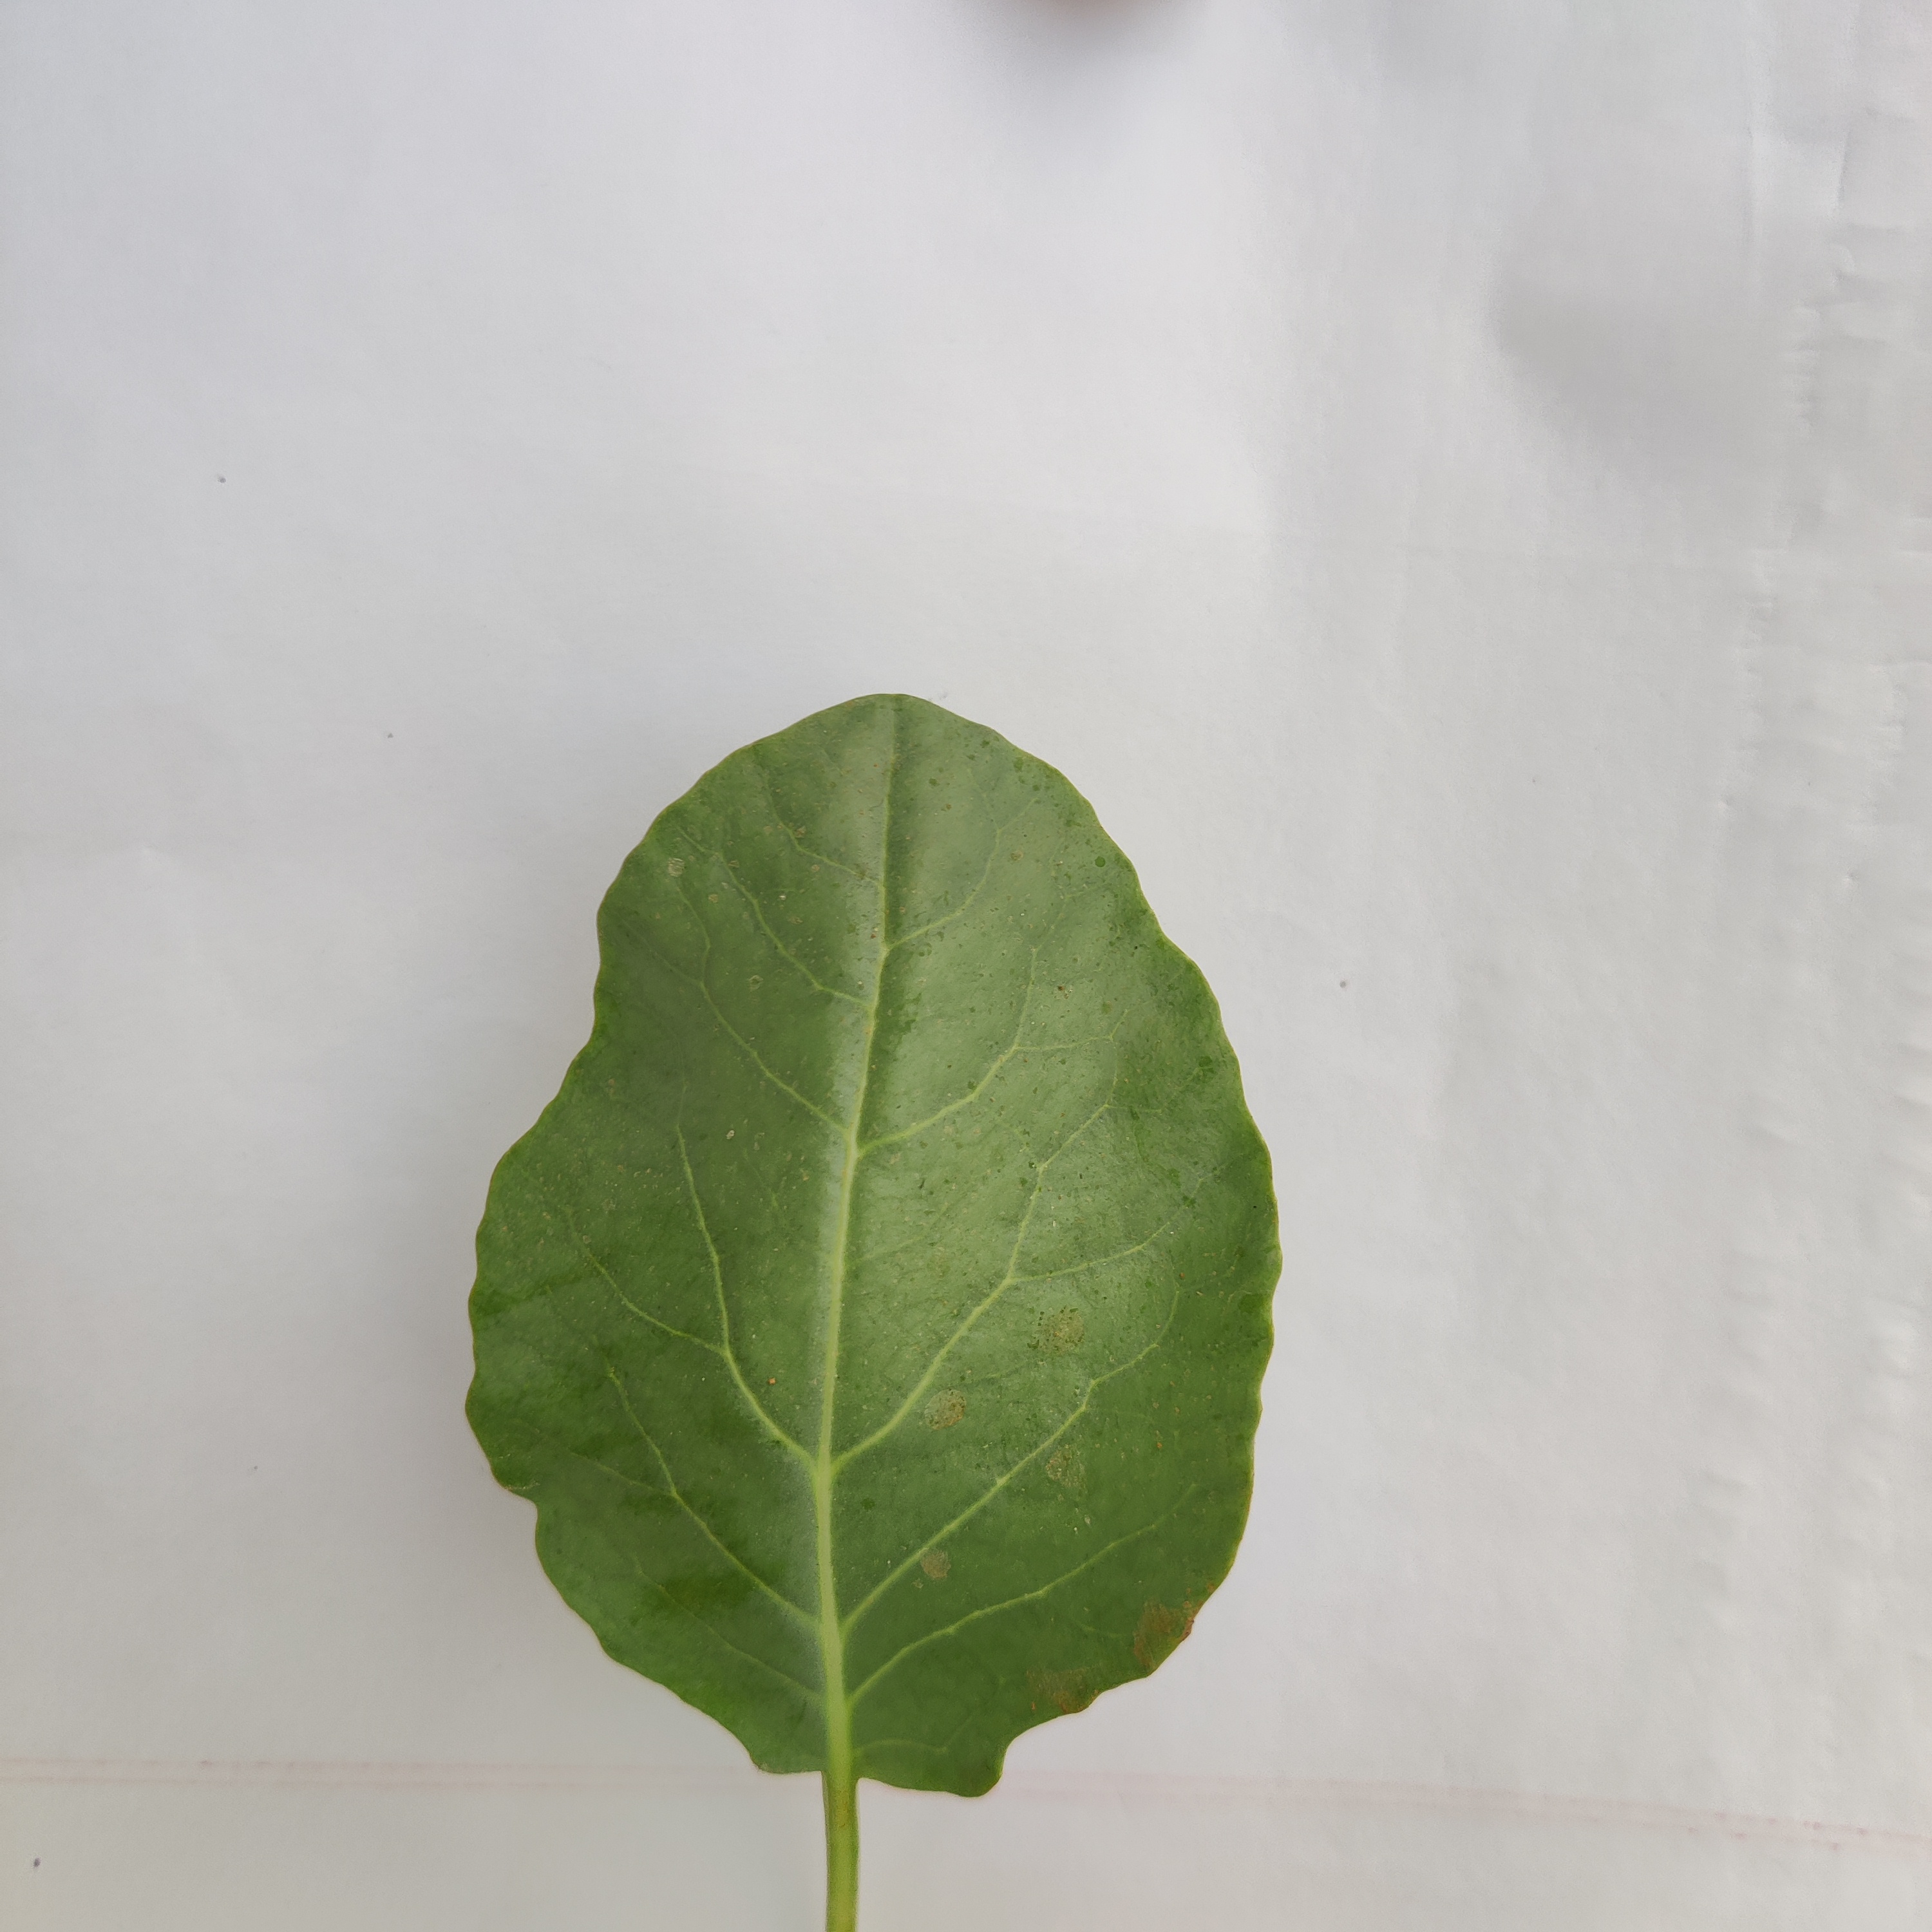
Label: Healthy